Nebrioporus depressus

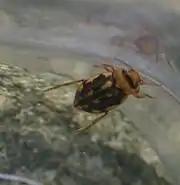
Nebrioporus depressus in East Lothian, Scotland

Nebrioporus depressus is a species of predaceous diving beetle in the family Dytiscidae. It is found in Europe and Northern Asia (excluding China) and North America.